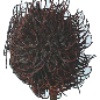
Label: Rambutan 1